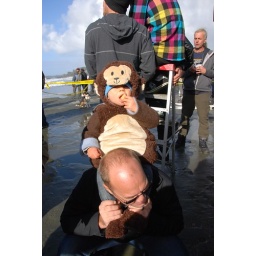
Mateus, our friend and house guests Zita and Keith's little guy in his halloween monkey costume!